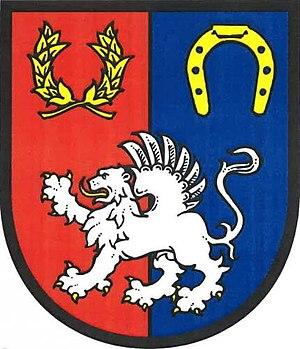
Cholenice est une commune du district de Jičín, dans la région de Hradec Králové, en République tchèque. Sa population s'élevait à 229 habitants en 2017.